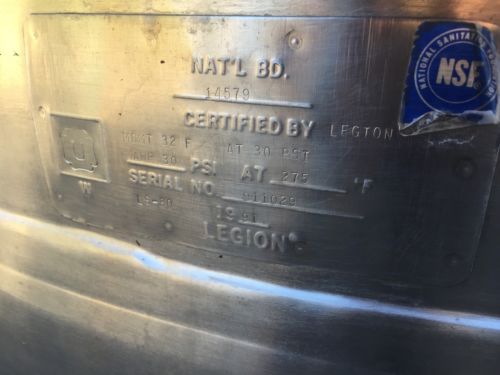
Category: kettle